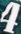
Number: 4